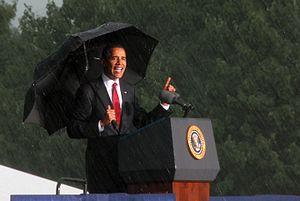
La présidence de Barack Obama, 44ᵉ président des États-Unis, débute le 20 janvier 2009 et s'achève le 20 janvier 2017, après l'élection présidentielle de 2016 à laquelle il ne peut participer, ayant effectué deux mandats.